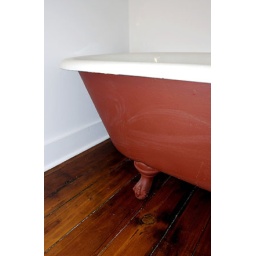
bathtub in 3d floor bathroom - 2nd floor bath only has a shower.